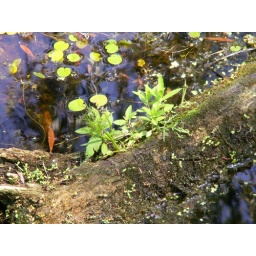
Small plants growing on the trunk of a tree that has fallen over into a swampy pond